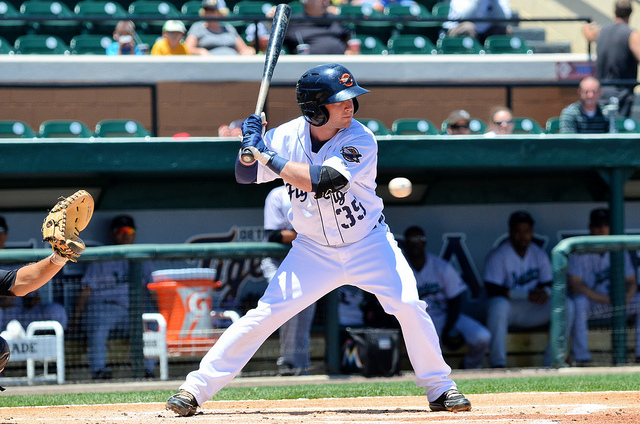
một người đàn ông đang chuẩn bị đánh quả bóng chày